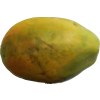
Label: papaya